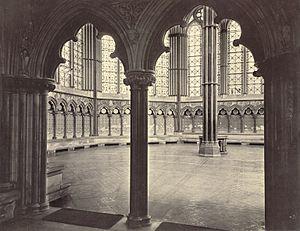
Magna Carta, latin pour Grande Charte, désigne plusieurs versions d'une charte arrachée une première fois par le baronnage anglais au roi Jean sans Terre le 15 juin 1215 après une courte guerre civile qui culmine le 17 mai par la prise de Londres. Les barons, excédés par les demandes militaires et financières du roi et par les échecs répétés en France, en particulier à Bouvines et à La Roche-aux-Moines, y imposent, dans un esprit de retour à l'ordre ancien, leurs exigences, dont la libération d'otages retenus par le roi, le respect de certaines règles de droit propres à la noblesse, la reconnaissance des franchises ecclésiastiques et bourgeoises, le contrôle de la politique fiscale par un Grand Conseil.